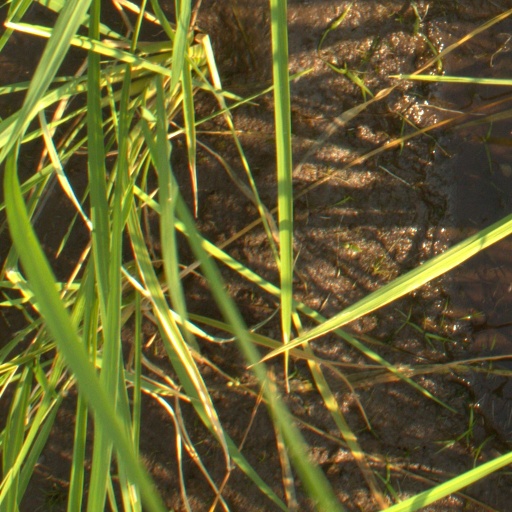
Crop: rice